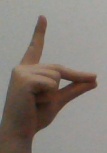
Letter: ta